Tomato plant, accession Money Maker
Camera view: horizontal (90 deg, fisheye); turntable rotation: 330 degrees
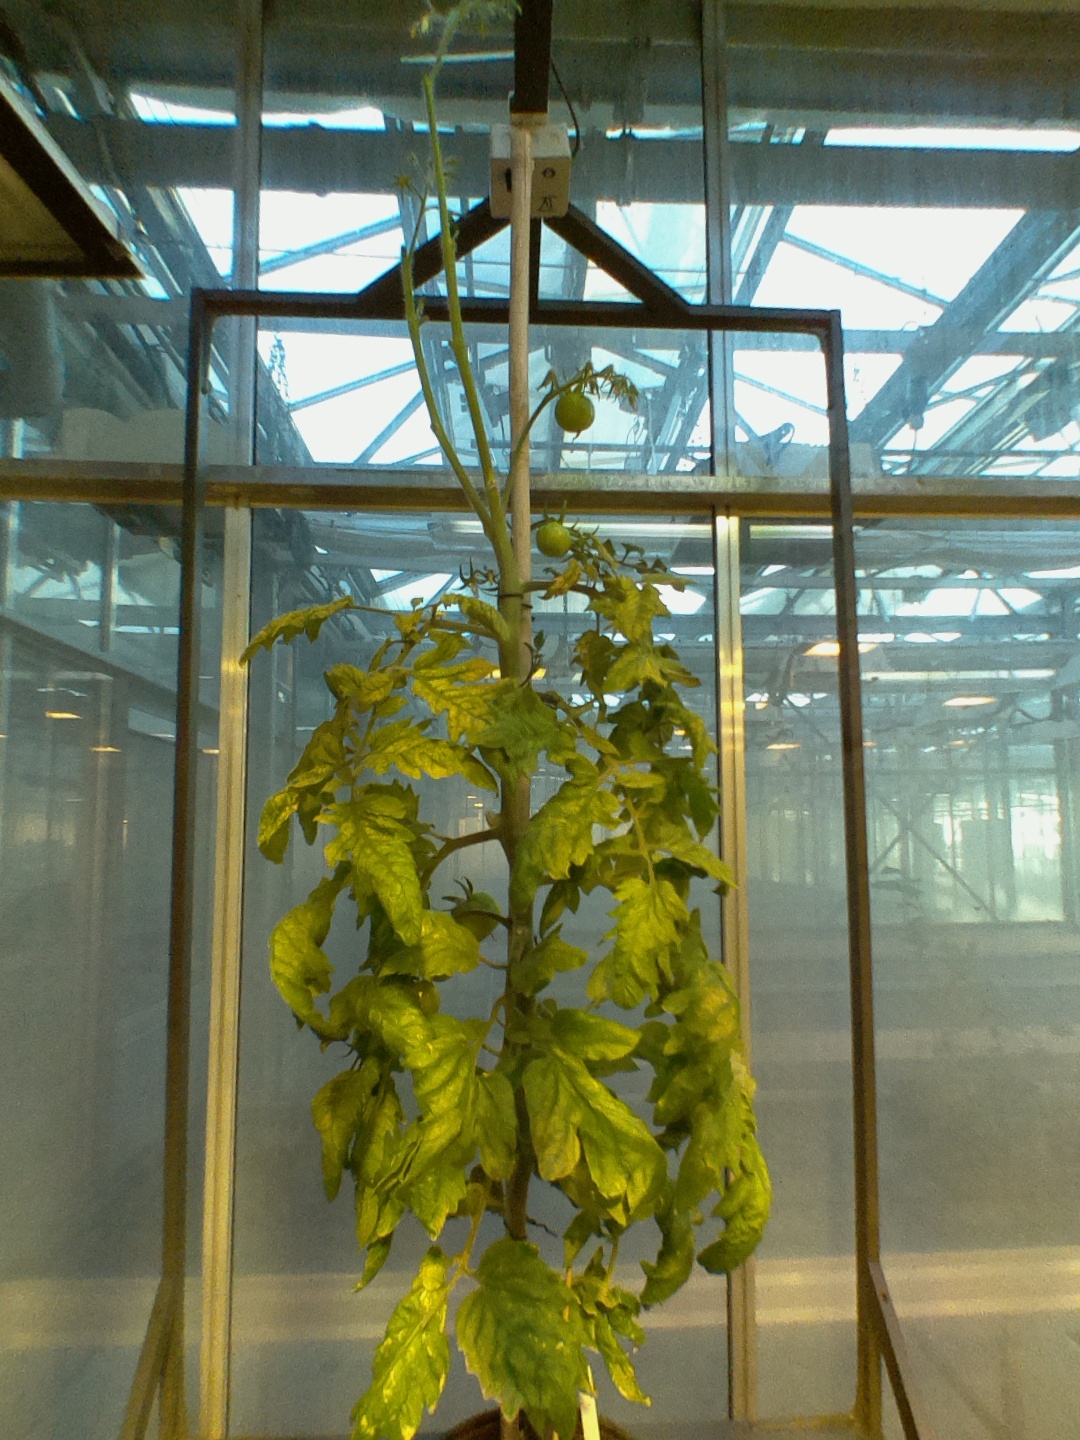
BBCH growth stage 79: 90% -100% of final fruit size